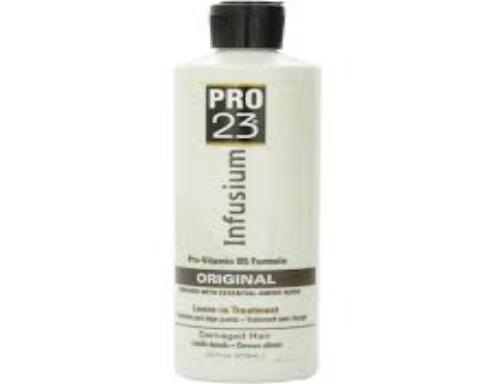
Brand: Infusium 23
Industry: Necessities